Glashütte Original

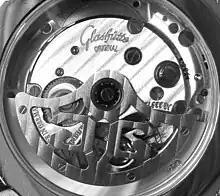
"Glashütte Original" inscription on a modern movement

After the reunification of Germany and the return of market economics to the former East Germany, the remaining components of Glashütter Uhrenbetrieb GmbH (GUB) were registered as a private business once again in 1990. In 1994, Heinz W. Pfeifer bought the now tiny company of 72 employees, renaming it Glashütte Original and bringing back the traditional Glashütte watchmaking handiwork. Having succeeded in this effort, in 2000 the reinvigorated Glashütte Original was bought by the Swatch Group, the largest watch group in the world.